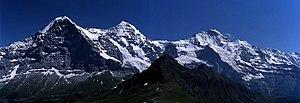
L’Eiger est un sommet individualisé des Alpes situé entièrement en Suisse dans le massif des Alpes bernoises. Son nom, attesté en 1252, ne signifie pas « ogre », contrairement à une idée reçue, mais plus probablement « grand épieu ». La confusion est due aux alpinistes morts lors de la montée de la face nord : celle-ci, presque totalement verticale ou déversante, est considérée comme la plus impressionnante et la plus célèbre face des Alpes, si ce n'est la plus haute. Avec les faces nord du Cervin et des Grandes Jorasses, elle a constitué pour l'alpinisme l'un des « trois derniers problèmes des Alpes », et le dernier résolu.